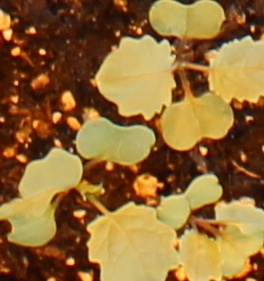
Label: Canola